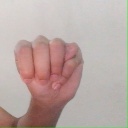
अक्षर: म